Ramona Fuhrer

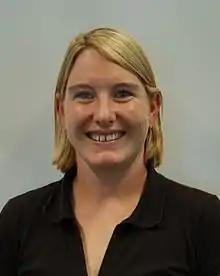
Ramona Fuhrer in 2008

Ramona Fuhrer-Weisskopf (born 13 April 1979) is a Swiss ice hockey player. She competed in the women's tournament at the 2006 Winter Olympics.